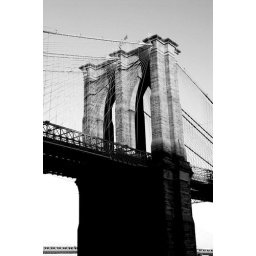
brooklyn bridge in black and white